Dennis Tan

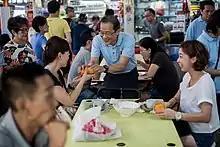
Tan on a walkabout

At the 2020 general election, Png Eng Huat stepped down as Member of Parliament of Hougang SMC. Tan stood as a candidate in Hougang SMC. During the campaign he complained that some of his campaign posters had been "pulled down" by the ruling PAP from their original height. However, in response, the Elections Department said that this was because the candidates posters had been posted at an incorrect height and could obstruct the sight of motorists.